José Castro House

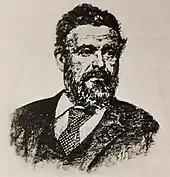
Don José Castro, a former Governor of Alta California.

José Antonio Castro's father José Tiburcio Castro was a soldier, member of the "Diputación" (the legislature of Alta California), administrator of Mission San Juan Bautista after it was secularized, and grantee of Rancho Sausal.